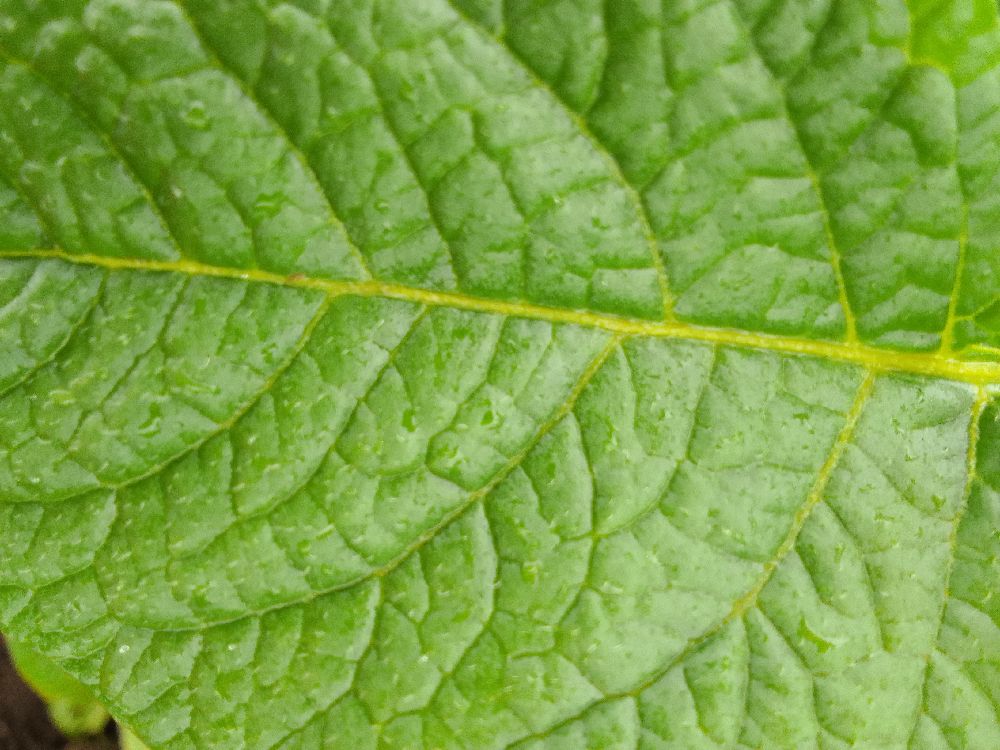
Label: Healthy